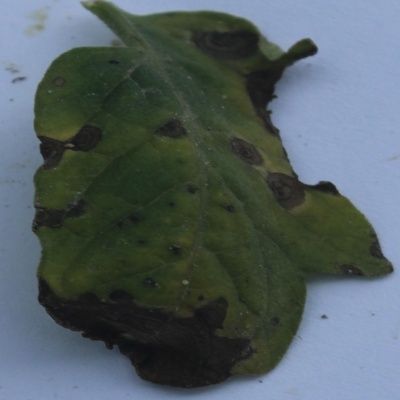
Crop: Tomato
Condition: leaf blight